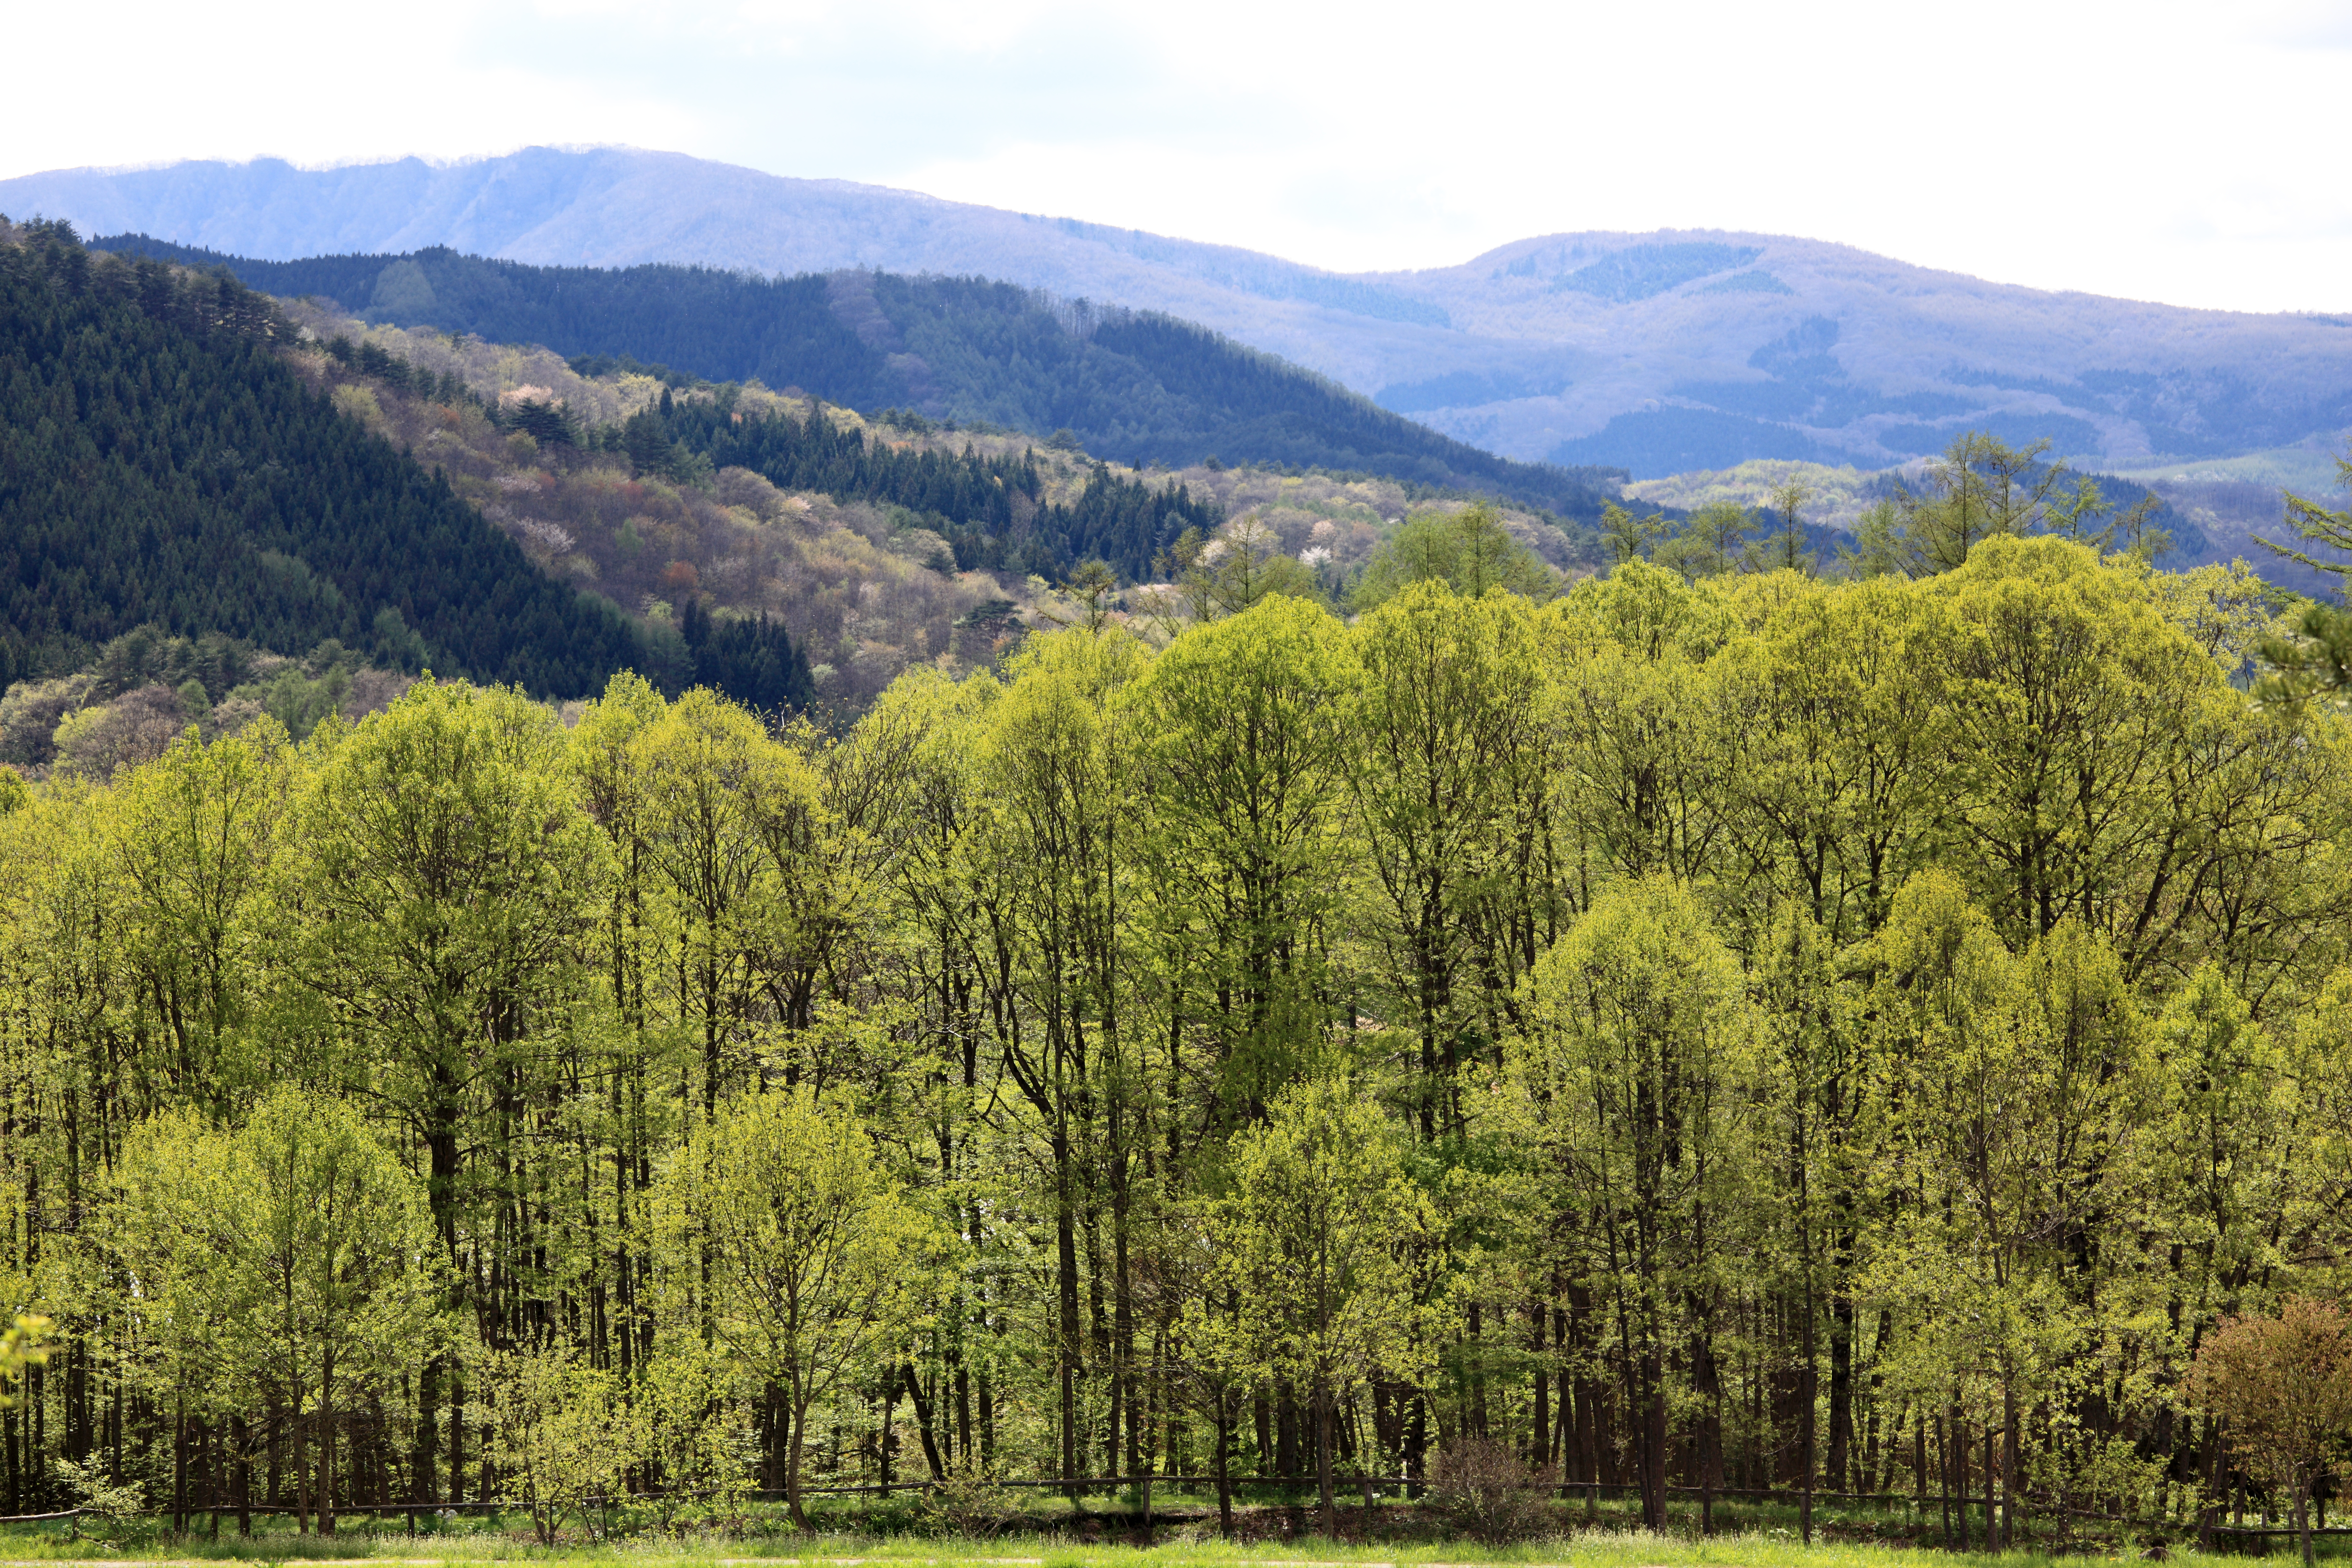
landscape, tree, forest, wilderness, mountain, plant, meadow, lake, view, valley, mountain range, high, pasture, autumn, ridge, plateau, 5d, hires, woodland, habitat, markii, larch, ecosystem, hi, res, resolution, iwate, tono, toono, tohnofurusatomura, tohnoshi, biome, natural environment, woody plant, temperate broadleaf and mixed forest, temperate coniferous forest